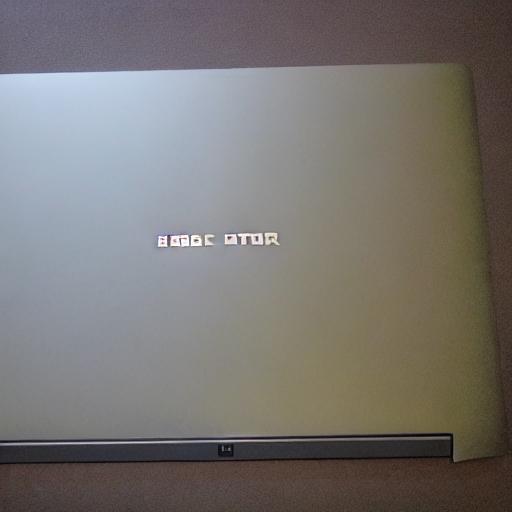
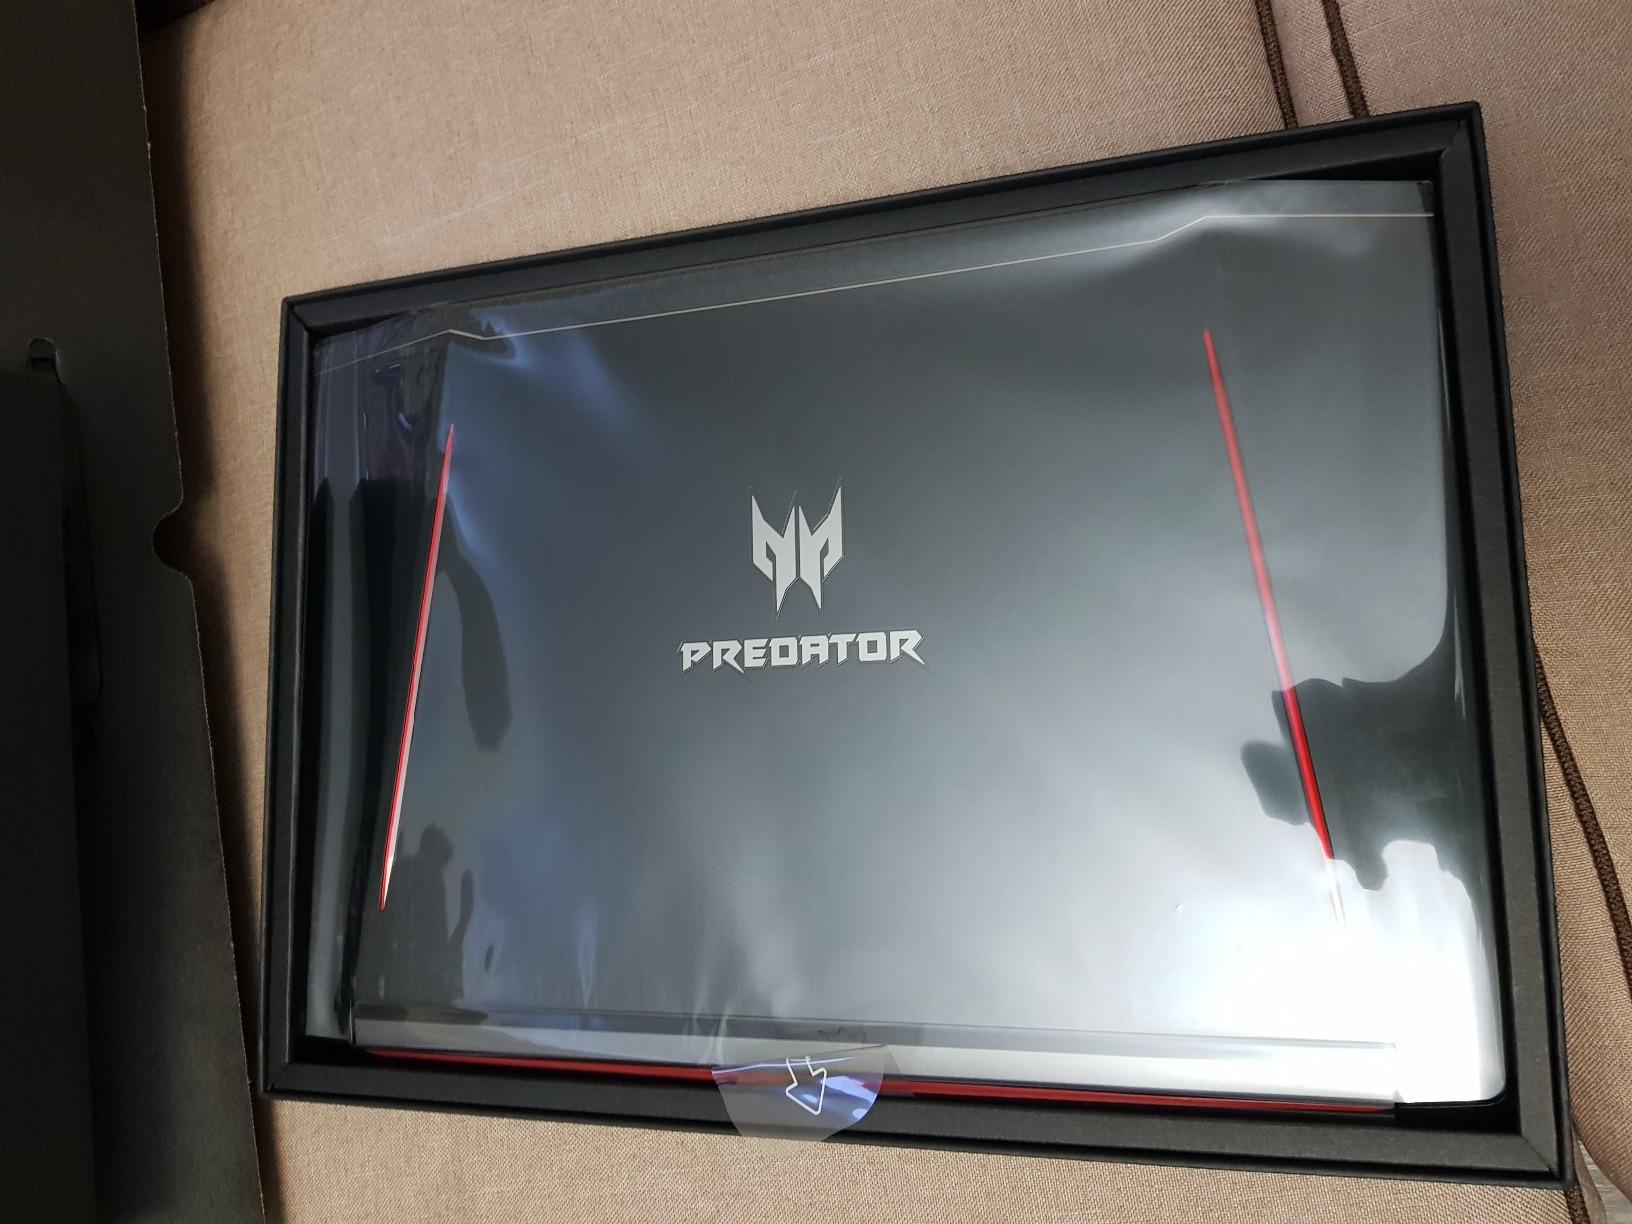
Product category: laptop
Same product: no